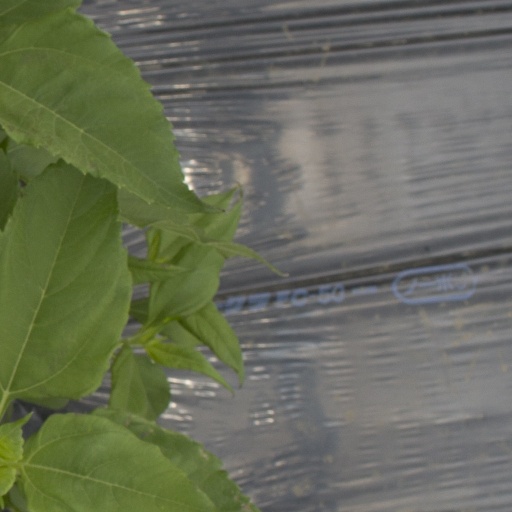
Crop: Jerusalem artichoke